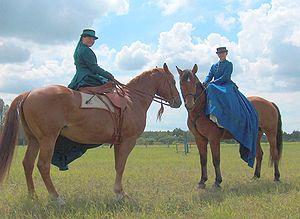
En équitation, « monter en amazone » signifie chevaucher avec les deux jambes du même côté du cheval. Cette position est adoptée par les femmes à partir du XVIe siècle qui montent assises de côté, tournant l'épaule au côté droit de leur cheval. Une selle spéciale est utilisée. Elle est composée d'un seul étrier, à gauche le plus classiquement, à droite assez rarement, et de deux fourches à gauche autour desquelles on enroule ses jambes, la gauche en dessous et la droite au-dessus.